Dresden Town House

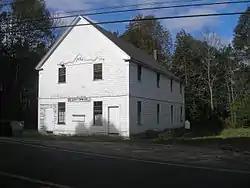

The Dresden Town House is a historic civic and social venue at 391 Middle Road in Dresden, Maine. Built in 1859 and enlarged in 1904, it has housed town meetings for many years, as well as serving as a polling place and venue for social events such as dances and community group meetings. It was listed on the National Register of Historic Places in 2000.